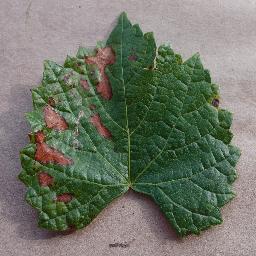
Label: Grape___Esca_(Black_Measles)